Train Valley 2

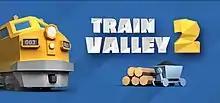

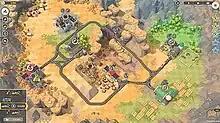
Screenshot from a level in "Train Valley 2".

Train Valley 2 is a puzzle-strategy train simulator video game developed by Flazm as a sequel to "Train Valley". It was released in early access on 29 March 2018, and fully released on 13 April 2019.